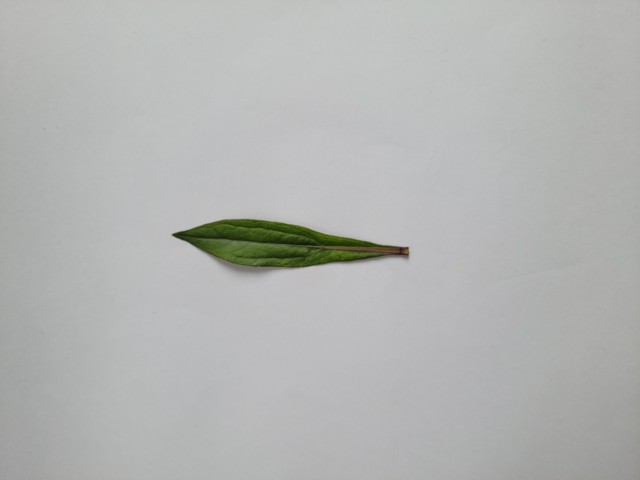
Plant: ayapan